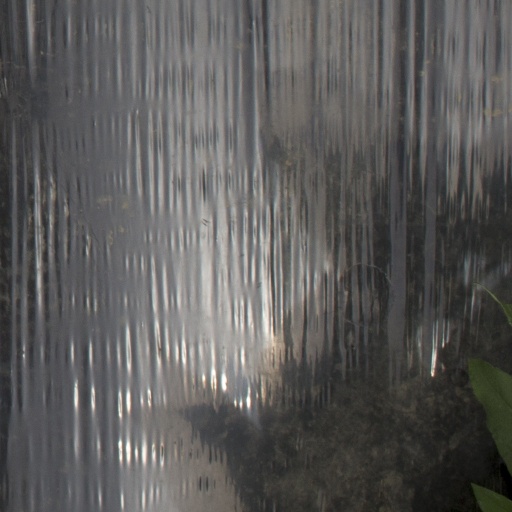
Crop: Jerusalem artichoke